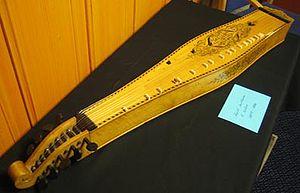
La langeleik est une cithare à bourdon typiquement norvégienne. C'est un instrument ancien remontant au XVIᵉ siècle et qu'on utilise rarement de nos jours. Il existe également les appellations "langhørpu" et "langspill". C'est une cousine de l'épinette des Vosges.